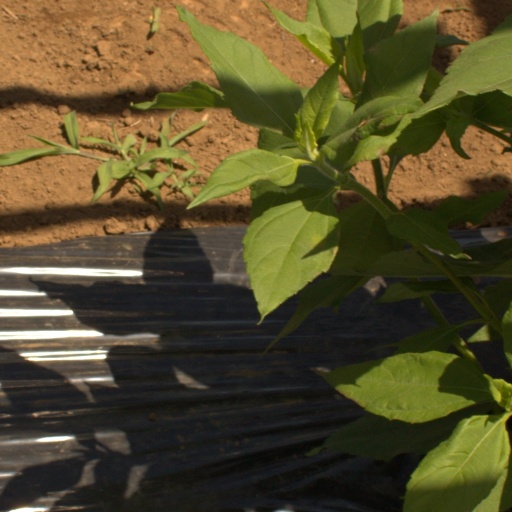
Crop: Jerusalem artichoke